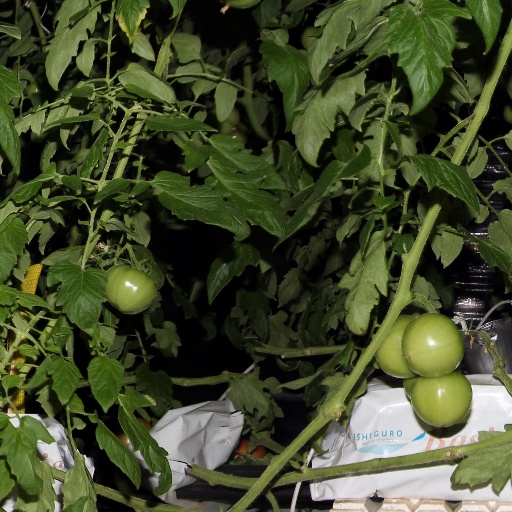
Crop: tomato